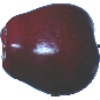
Label: red_delicious_apple